Schenectady station

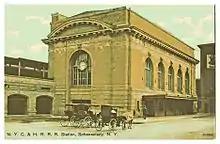
Postcard of Schenectady Union Station

The current station is the third to be built on the site. The original Schenectady Union Station was constructed in 1908 by the New York Central Railroad and the Hudson River Railroad after the railroad grade was raised throughout the city and was in service until it was closed in 1969 by Penn Central due to low ridership and the cost of heating and maintaining the large station. It was replaced with Colonie-Schenectady near NY-155 several miles to the east in Colonie. The Colonie-Schenectady station was a small building with a parking lot. Penn Central then sold the union station building to the city in December 1970 for $20,000. For a brief time there was talk of the station being renovated into an opera house for the Schenectady Light Opera Company but nothing came of the proposal. After its closure, the Union Station was sold by Penn Central to the city of Schenectady in 1970 for $20,000. The Union Station was demolished by the city in 1971 to make way for a parking lot.